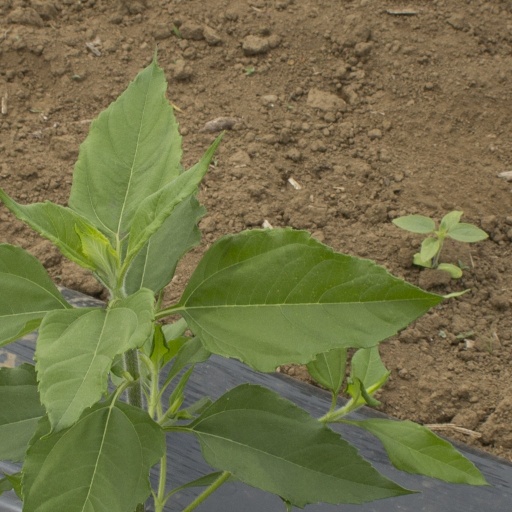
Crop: Jerusalem artichoke